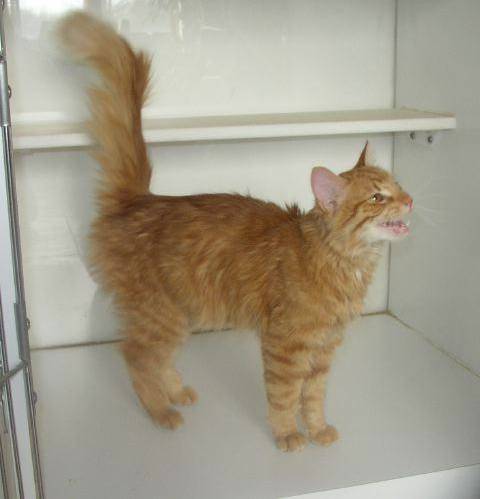
Label: cat